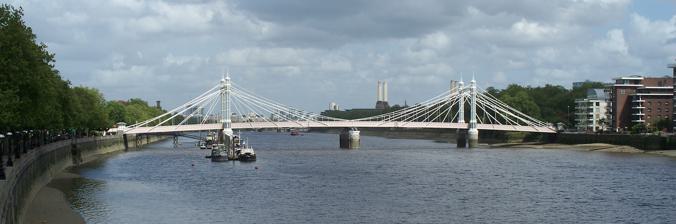
Building: Albert Bridge, London
Country: United Kingdom
Year built: 1873
Bridge over the River Thames Albert Bridge Coordinates 51°28′56″N 0°10′00″W / 51.4823°N 0.1667°W / 51.4823; -0.1667 Carries A3031 road Crosses River Thames Locale Battersea and Chelsea, London Maintained by Kensington and Chelsea London Borough Council Heritage status Grade II* listed structure Preceded by Battersea Bridge Followed by Chelsea Bridge Characteristics Design Ordish–Lefeuvre system , subsequently modified to an Ordish–Lefeuvre system / suspension bridge / beam bridge hybrid design Total length 710 feet (220 m) Width 41 feet (12 m) Height 66 feet (20 m) Longest span 384 feet 9 inches (117.27 m) (before 1973) 185 feet (56 m) (after 1973) No. of spans 4 (3 before 1973) Piers in water 6 (4 before 1973) Clearance below 37 feet 9 inches (11.5 m) at lowest astronomical tide History Designer Rowland Mason Ordish , Joseph Bazalgette Opened 23 August 1873 ; 151 years ago ( 1873-08-23 ) Statistics Daily traffic 19,821 vehicles (2004) Location Albert Bridge is a road bridge over the River Thames connecting Chelsea in Central London on the north bank to Battersea on the south. Designed and built by Rowland Mason Ordish in 1873 as an Ordish–Lefeuvre system modified cable-stayed bridge , it proved to be structurally unsound, so between 1884 and 1887 Sir Joseph Bazalgette incorporated some of the design elements of a suspension bridge . In 1973 the Greater London Council (GLC) added two concrete piers , which transformed the central span into a simple beam bridge . As a result, today the bridge is an unusual hybrid of three different design styles. It is an English Heritage Grade II* listed building . Built as a toll bridge , it was commercially unsuccessful. Six years after its opening it was taken into public ownership and the tolls were lifted. The tollbooths remained in place and are the only surviving examples of bridge tollbooths in London. Nicknamed "The Trembling Lady" because of its tendency to vibrate when large numbers of people walked over it, the bridge has signs at its entrances that warn troops to break step whilst crossing the bridge. Incorporating a roadway only 27 feet (8.2 m) wide, and with serious structural weaknesses, the bridge was ill-equipped to cope with the advent of the motor vehicle during the 20th century. Despite many calls for its demolition or pedestrianisation, Albert Bridge has remained open to vehicles throughout its existence, other than for brief spells during repairs. It is one of only two Thames road bridges in central London never to have been replaced (the other is Tower Bridge ). The strengthening work carried out by Bazalgette and the GLC did not prevent further deterioration of the bridge's structure. A series of increasingly strict traffic control measures have been introduced to limit its use and thus prolong its life. As a result, it is the second-least busy Thames road bridge in London; only Southwark Bridge carries less traffic. In 1992, Albert Bridge was rewired and painted in an unusual colour scheme designed to make it more conspicuous in poor visibility, and avoid being damaged by ships. At night it is illuminated by 4,000 LEDs , adding to its status as a landmark. History Chelsea and Battersea in 1891, showing (left to right) Old Battersea Bridge, Albert Bridge, Victoria (now Chelsea) Bridge and Grosvenor Railway Bridge. Battersea and Albert bridges are 400 metres (1,300 ft) apart. The historic industrial town of Chelsea on the north bank of the River Thames about 3 miles (5 km) west of Westminster , and the rich farming village of Battersea , facing Chelsea on the south bank, were linked by the modest wooden Battersea Bridge in 1771. In 1842 the Commission of Woods, Forests, and Land Revenues recommended the construction of an embankment at Chelsea to free land for development, and proposed a new bridge downstream of Battersea Bridge, and the replacement of the latter by a more modern structure. Work on the Victoria Bridge (later renamed Chelsea Bridge), a short distance downstream of Battersea Bridge, began in 1851 and was completed in 1858, with work on the Chelsea Embankment beginning in 1862. Meanwhile, the proposal to demolish Battersea Bridge was abandoned. The wooden Battersea Bridge had become dilapidated by the mid-19th century. It had grown unpopular and was considered unsafe. The newer Victoria Bridge, meanwhile, suffered severe congestion. In 1860, Prince Albert suggested that a new tollbridge built between the two existing bridges would be profitable, and in the early 1860s, the Albert Bridge Company was formed with the aim of building this new crossing. A proposal put forward in 1863 was blocked by strong opposition from the operators of Battersea Bridge, which was less than 500 yards (460 m) from the proposed site of the new bridge and whose owners were consequently concerned over potential loss of custom. A compromise was reached, and in 1864 a new Act of Parliament was passed, authorising the new bridge on condition that it was completed within five years. The Act compelled the Albert Bridge Company to purchase Battersea Bridge once the new bridge opened, and to compensate its owners by paying them £3,000 per annum (about £373,000 in 2025) in the interim. The 1868 Franz Joseph Bridge in Prague was built to the proposed design of the future Albert Bridge. Rowland Mason Ordish was appointed to design the new bridge. Ordish was a leading architectural engineer who had worked on the Royal Albert Hall , St Pancras railway station , the Crystal Palace and Holborn Viaduct . The bridge was built using the Ordish–Lefeuvre system , an early form of cable-stayed bridge design that Ordish had patented in 1858. Ordish's design resembled a conventional suspension bridge in employing a parabolic cable to support the centre of the bridge, but differed in its use of 32 inclined stays to support the remainder of the load. Each stay consisted of a flat wrought iron bar attached to the bridge deck, and a wire rope composed of 1,000 1 ⁄ 10 -inch (2.5 mm) diameter wires joining the wrought iron bar to one of the four octagonal support columns. Construction Although authorised in 1864, work on the bridge was delayed by negotiations over the proposed Chelsea Embankment , for the bridge's design could not be completed until the exact layout of the new roads being built on the north bank of the river had been agreed. Whilst plans for the Chelsea Embankment were debated, Ordish built the Franz Joseph Bridge over the Vltava in Prague to the same design as that intended for the Albert Bridge. Chelsea Embankment and Albert Bridge under construction, 1873 In 1869, the time allowed by the 1864 Act to build the bridge expired. Delays caused by the Chelsea Embankment project meant that work on the bridge had not even begun, and a new Act of Parliament was required to extend the time limit. Construction finally got underway in 1870, and it was anticipated that the bridge would be completed in about a year, at a cost of £70,000 (about £8.17 million in 2025). In the event, the project ran for over three years, and the final bill came to £200,000 (about £22.4 million in 2025). It was intended to open the bridge and the Chelsea Embankment in a joint ceremony in 1874, but the Albert Bridge Company was keen to start recouping the substantially higher-than-expected costs, and the bridge opened without any formal ceremony on 23 August 1873, almost ten years after its authorisation. As the law demanded, the Albert Bridge Company then bought Battersea Bridge. Ordish's bridge was 41 feet (12 m) wide and 710 feet (220 m) long, with a 384-foot-9-inch (117.27 m) central span. The deck was supported by 32 rigid steel rods suspended from four octagonal cast iron towers, with the towers resting on cast iron piers. The four piers were cast at Battersea and floated down the river into position, at which time they were filled with concrete; at the time they were the largest castings ever made. Unlike most other suspension bridges of the time, the towers were positioned outside the bridge to avoid causing any obstruction to the roadway. At each entrance was a pair of tollbooths with a bar between them, to prevent people entering the bridge without paying. Warning to troops The bridge acquired the nickname of "The Trembling Lady" because of its tendency to vibrate, particularly when used by troops from the nearby Chelsea Barracks . Concerns about the risks of mechanical resonance effects on suspension bridges, following the 1831 collapse of the Broughton Suspension Bridge and the 1850 collapse of Angers Bridge , led to notices being placed at the entrances warning troops to break step (i.e. not to march in rhythm) when crossing the bridge; Although the barracks closed in 2008, the warning signs are still in place. Transfer to public ownership The octagonal tollbooths are London's last surviving bridge tollbooths. Albert Bridge was catastrophically unsuccessful financially. By the time the new bridge opened, the Albert Bridge Company had been paying compensation to the Battersea Bridge Company for nine years, and on completion of the new bridge became liable for the costs of repairing the by then dilapidated and dangerous structure. The cost of subsidising Battersea Bridge drained funds intended for the building of wide approach roads, making the bridge difficult to reach. It was located slightly further from central London than neighbouring Victoria (Chelsea) Bridge, and demand for the new bridge was less than expected. In the first nine months of its operation £2,085 (about £245,000 in 2025) were taken in tolls. The Metropolis Toll Bridges Act 1877 ( 40 & 41 Vict. c. xcix) was passed, which allowed the Metropolitan Board of Works to buy all London bridges between Hammersmith and Waterloo bridges and free them from tolls. In 1879, Albert Bridge, which had cost £200,000 to build, was bought by the Board of Works along with Battersea Bridge for a combined price of £170,000 (about £21.8 million in 2025). The tolls were removed from both bridges on 24 May 1879, but the octagonal tollbooths were left in place, and today are the only surviving bridge tollbooths in London. Structural weaknesses In 1884 the Board of Works' Chief Engineer Sir Joseph Bazalgette conducted an inspection of the bridge and found that the iron rods were already showing serious signs of corrosion. Over the next three years the staying rods were augmented with steel chains, giving it an appearance more closely resembling a conventional suspension bridge, and a new timber deck was laid, at a total cost of £25,000 (about £3.29 million in 2025). Despite these improvements Bazalgette was still concerned about its structural integrity, and a weight limit of five tons was imposed on vehicles using the bridge. With a roadway only 27 feet (8.2 m) wide and subject to weight restrictions from early on, Albert Bridge was ill-suited to the advent of motorised transport in the 20th century. In 1926 the Royal Commission on Cross-River Traffic recommended demolition and rebuilding of the bridge to carry four lanes of traffic, but the plan was not carried out because of a shortage of funds in the Great Depression . It continued to deteriorate, and in 1935 the weight limit was reduced to two tons. Because of its ongoing structural weaknesses, in 1957 the London County Council proposed replacing Albert Bridge with a more conventional design. A protest campaign led by John Betjeman resulted in the withdrawal of the proposal, but serious concerns about the integrity of the bridge continued. In 1964 an experimental tidal flow scheme was introduced, in which only northbound traffic was permitted to use the bridge in the mornings and southbound traffic in the evenings. The bridge's condition continued to deteriorate, however, and in 1970 the Greater London Council (GLC) sought and obtained consent to carry out strengthening work. In April 1972 the bridge was closed for the work to be carried out. Pedestrianised park proposal Concrete central piers were added in 1973, making the bridge an unusual hybrid of a cable-stayed bridge , suspension bridge and beam bridge . The GLC's solution entailed adding two concrete piers in the middle of the river to support the central span and thus transform the bridge's central section into a beam bridge . The bridge's main girder was also strengthened, and a lightweight replacement deck was laid. The modifications were intended to be a stopgap measure to extend the bridge's life by five years while a replacement was being considered; in the GLC's estimation the work would last for a maximum of 30 years, but the bridge would need to be either closed or replaced well before then. In early 1973, the Architectural Review submitted a proposal to convert Albert Bridge into a landscaped public park and pedestrian footpath across the river. The proposal proved very popular with the area's residents, and a May 1973 campaign led by John Betjeman , Sybil Thorndike and Laurie Lee raised a petition of 2,000 signatures for the bridge to be permanently closed to traffic. Although the GLC reopened the bridge to traffic in July 1973, it also announced its intention to proceed with the Architectural Review scheme once legal matters had been dealt with. The Royal Automobile Club campaigned vigorously against the pedestrianisation proposal. A publicity campaign fronted by actress Diana Dors in favour of reopening the bridge was launched, whilst a lobbying group of local residents led by poet Robert Graves campaigned in support of the GLC's plan. Graves's campaign collected over a thousand signatures in support, but was vigorously attacked by the British Road Federation , who derided the apparent evidence of public support for the scheme as "sending a lot of students around to council flats [where] most people will sign anything without knowing what it is all about". A public inquiry of 1974 recommended that the bridge remain open to avoid congestion on neighbouring bridges, and it remained open to traffic with the tidal flow and two-ton weight limit in place. Present day The unusual colour scheme is intended to increase visibility to shipping in poor lighting conditions. In 1990, the tidal flow system was abandoned and Albert Bridge was converted back to two-way traffic. A traffic island was installed on the south end of the bridge to prevent larger vehicles from using it. In the early years of the 21st century the Chelsea area experienced a growth in the popularity of large four-wheel drive cars (so-called Chelsea tractors ), many of which were over the two-ton weight limit; it was estimated that one third of all vehicles using the bridge were over the weight limit. In July 2006 the 27-foot (8.2 m) wide roadway was narrowed to a single lane in each direction to reduce the load. Red-and-white plastic barriers have been erected along the roadway in an effort to protect the structure from damage by cars. Albert Bridge from the Chelsea front, September 2023 Between 1905 and 1981, Albert Bridge was painted uniformly green; in 1981 it was repainted yellow. In 1992 it was redecorated and rewired. This has added to its status as a London landmark. The bridge is painted in pink, blue and green to increase visibility in fog and murky light and thus to reduce the risks of ships colliding with the fragile structure during the day. At night, a network of 4,000 low-voltage tungsten-halogen bulbs illuminated the bridge. In 1993 the innovative use of long-life low-energy lighting was commended by Mary Archer , at the time Chairwoman of the National Energy Foundation . 4,000 bulbs illuminate Albert Bridge at night Except for Tower Bridge , built in 1894, Albert Bridge is the only Thames road bridge in central London never to have been replaced. Intended as a temporary measure to be removed in 1978, the concrete central piers remain in place, and although in 1974 its lifespan was estimated at a maximum of 30 years, the bridge is still standing and operational. The Albert Bridge was protected as a Grade II* listed structure in 1975, granting it protection against significant alteration without consultation. It continues to deteriorate. Although proposals have been drawn up by Kensington and Chelsea London Borough Council to repair and rescue it, by March 2008 funds for the repairs were unavailable. As well as structural damage caused by traffic, the timbers underpinning the deck were being seriously rotted by the urine of dogs crossing to and from nearby Battersea Park . With multiple measures in place to reduce traffic flow and prolong the life of the bridge, in 2009 it carried approximately 19,000 vehicles per day, the lowest usage of any Thames road bridge in London other than the little-used Southwark Bridge . Refurbishment of 2010–2011 The bridge was closed to motor vehicles on 15 February 2010 for refurbishment and strengthening. It was originally expected to remain closed for approximately 18 months, but after the condition of the bridge was found to be worse than expected, it was closed for 22 months. All of the timbers in the decking as well as the footway that had rotted away were replaced, with additional timber added for strengthening. Surfaces at the carriageway and pavement decking were replaced. New steel structures were added to strengthen the bridge. All the lightbulbs were changed to more energy-efficient ones. The tollbooths were refurbished. All twelve layers of paint were stripped down until the bare metal was exposed, which was repaired and treated before three new coats of paint were added. The whole project cost £7.2 million, of which the Royal Borough of Kensington and Chelsea provided 25%, the other 75% being provided by Transport for London . It re-opened on 2 December 2011, when two dogs named Prince and Albert, from nearby Battersea Dogs and Cats Home , walked across the bridge to open it officially. All of the Grade II features were retained. In popular culture Its distinctive and striking current appearance has led to its use as a backdrop for numerous films set in the Chelsea area, such as A Clockwork Orange , Absolute Beginners , Sliding Doors , Maybe Baby and Flack . It is also at the centre of a song by The Pogues , " Misty Morning, Albert Bridge " from their Peace and Love album (1989).  The bridge appears on the cover of the Thomas Leer and Robert Rental album The Bridge (1979). See also Albert Bridge, Datchet List of bridges in London List of crossings of the River Thames Notes